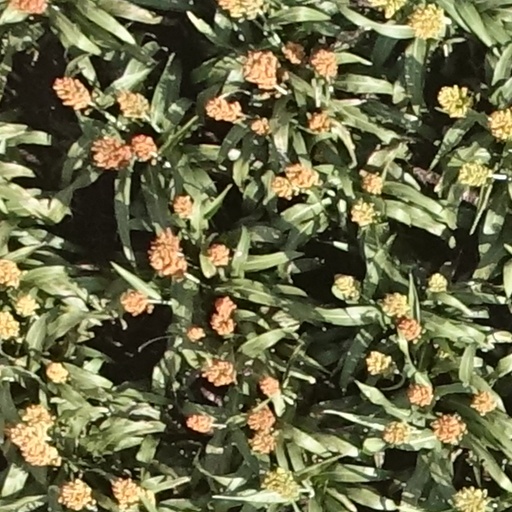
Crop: sorghum